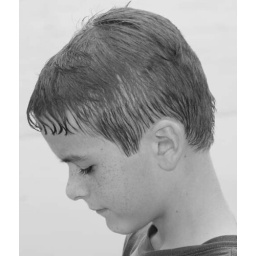
My son was trying to figure out what to build in the sand next.